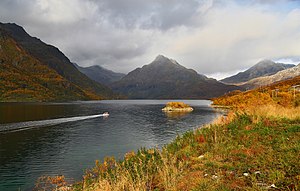
Innerfjorden (del af Øksfjorden)
Innerfjorden med Vestpolltinden (956 moh.) i midten af billedet og Botntindan (976 moh.) til højre.
Innerfjorden med Vestpolltinden (956 moh.) i midten af billedet og Botntindan (976 moh.) til højre.
Innerfjorden er navnet på den indre, nordlige del, af Øksfjorden i Lødingen kommune i Nordland fylke i Norge. Den har forbindelse ud gennem Vester- og Austerstraumen på hver side af Husjordøya og går 5,5 kilometer mod nord til Vestpollneset, hvorfra fjordarmen Vestpollen fortsætter mod nordvest. Den kortere Austpollen går i østlig retning fra nordenden af Innerfjorden. På vestsiden af Innerfjorden ligger Lakselvtindan og Lakselvfjellet mens på østsiden ligger Brynnelslåttheia som Sørdalstunnelen på Europavej E10 går gennem før den krydser over strømmene via Husjordøya.